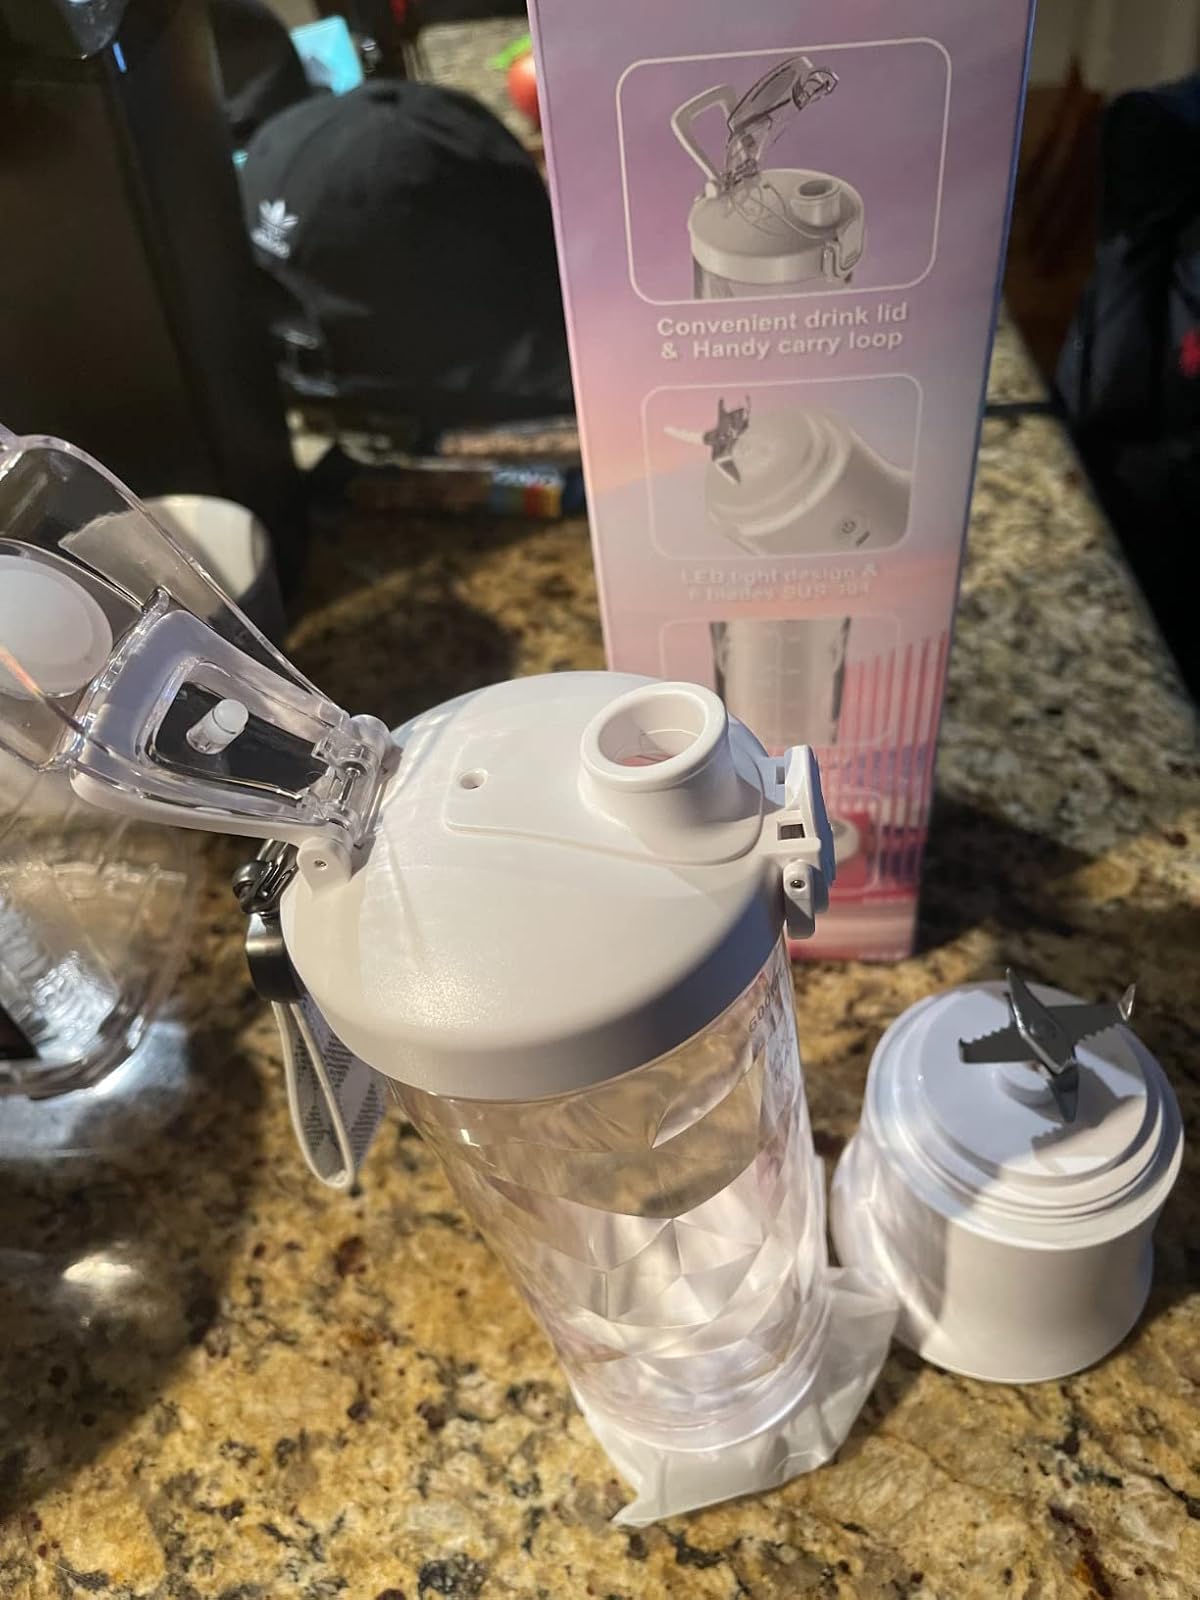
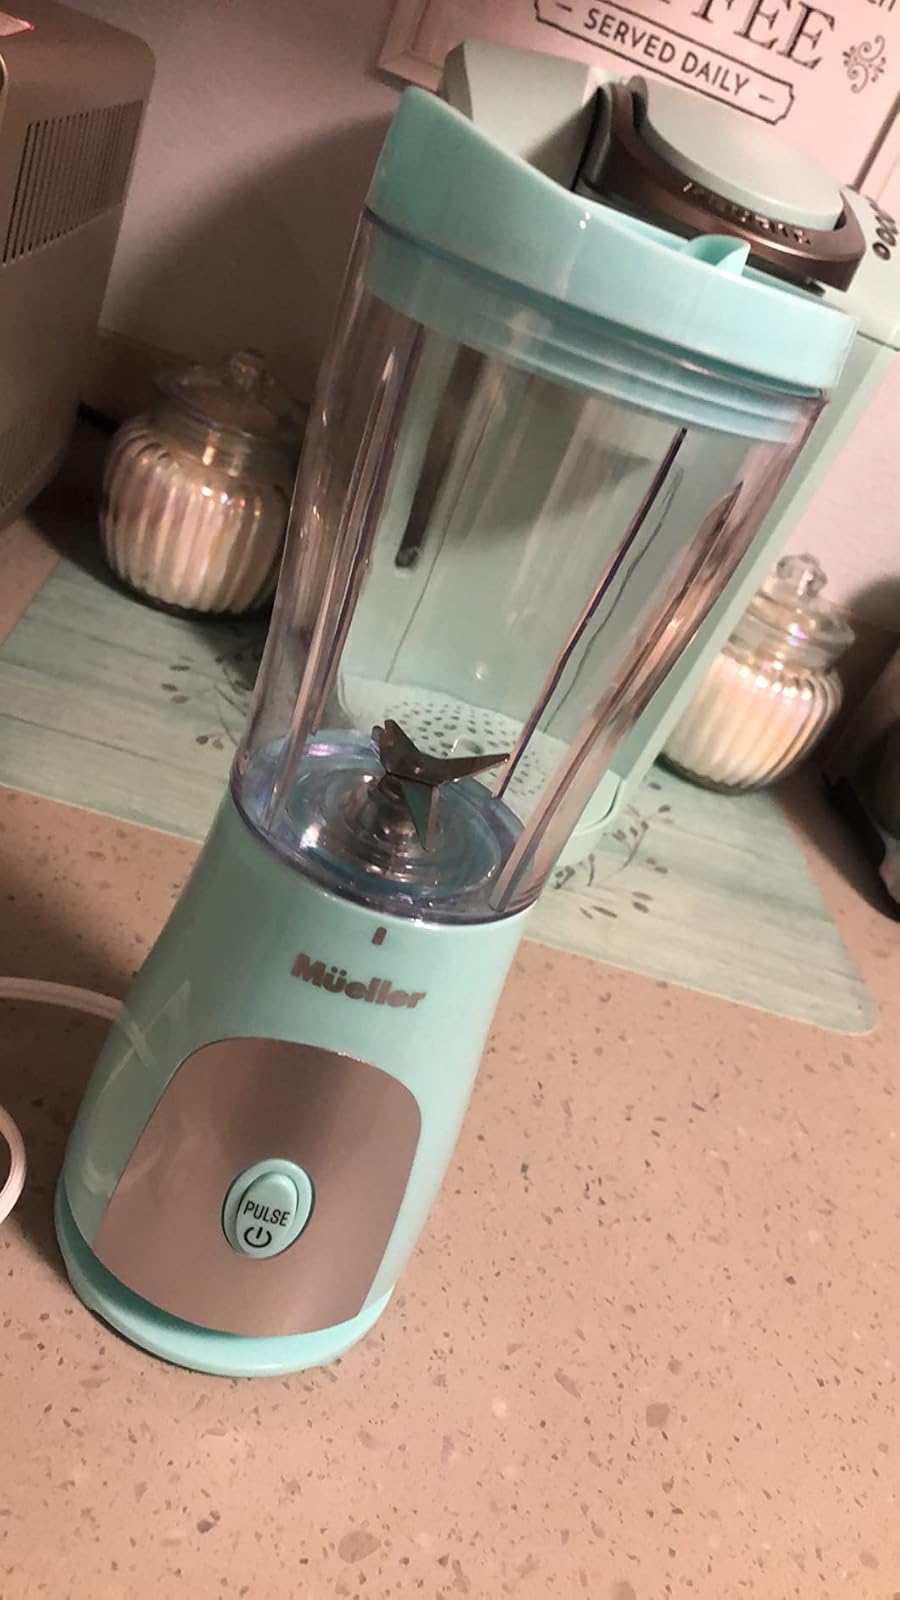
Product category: items_blender
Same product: no